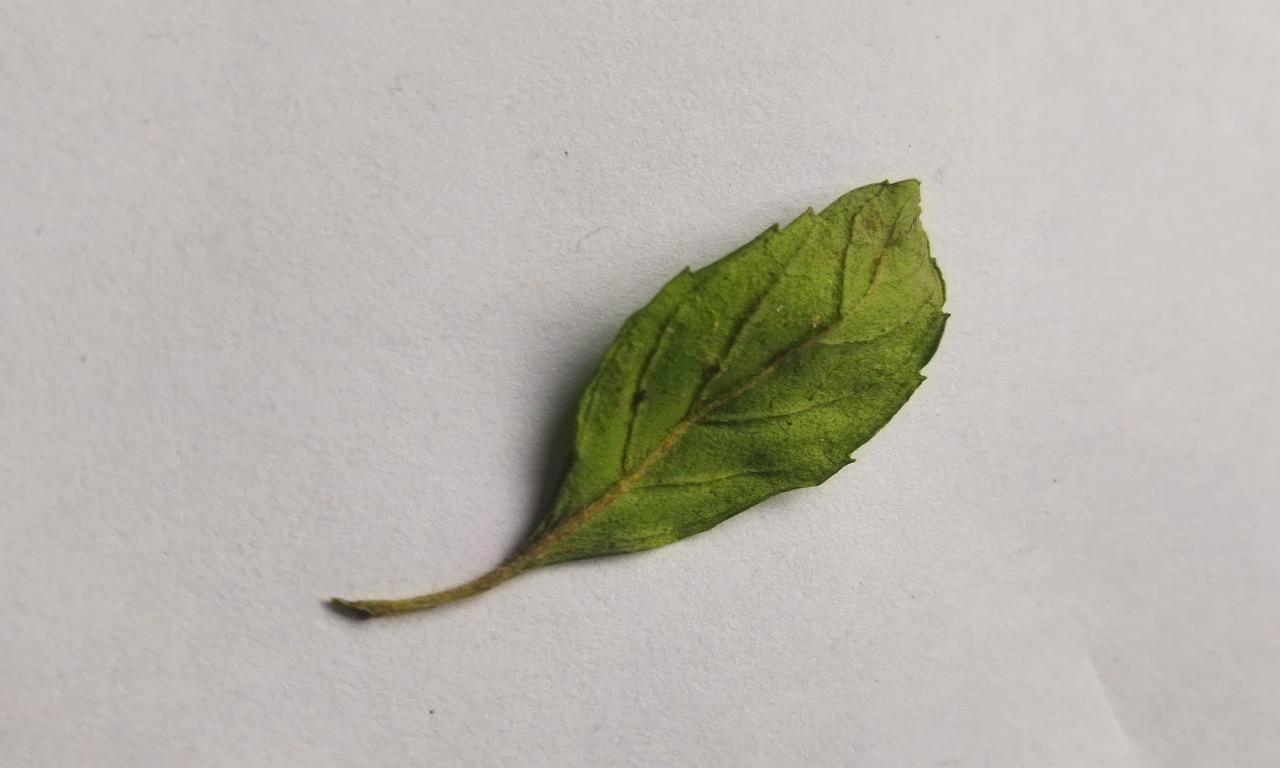
Label: Fresh